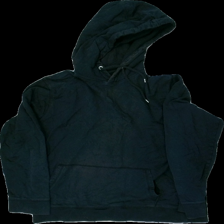
View: front
Type: Hoodie
Category: Unisex
Brand: Lager 157
Colors: Black
Material: 100% cotton
Cut: Regular, C-collar
Size: XL
Season: All
Stains: Major
Price range: 50-100
Recommended usage: Recycle